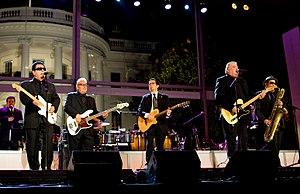
Los Lobos est un groupe de rock mexicano-américain, installé à Los Angeles, formé en 1973, influencé par le rock 'n' roll, le Tex-Mex, la country, le folk, le rhythm and blues, le blues, et par les musiques traditionnelles espagnole et mexicaine telles que boléros et norteños.
Le Crossroads Guitar Festival est un festival de musique créé en 1999 par Eric Clapton, à forte influence rock. Ce dernier choisit les musiciens qui se produisent sur scène ; Clapton déclare qu'ils font partie des meilleurs et qu'ils ont gagné son respect.